Shin Kong Group

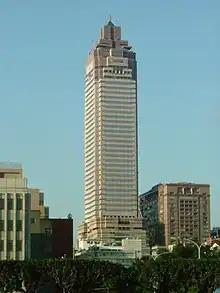
Shin Kong Life Tower

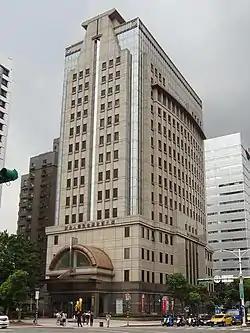
Shin Kong Manhattan Building

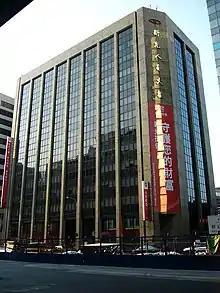
Shin Kong Life Nanking Building

Months after end of the Second World War which saw defeat of Japanese Empire, a group of Taiwanese businessmen, namely Wu Ho-Su, Hung Wan-Chuan, and Lin Teng-Shan founded the Shin Kong Trading Company. The company initially focused in cloth trading and import and export of sugar, tea and other products.